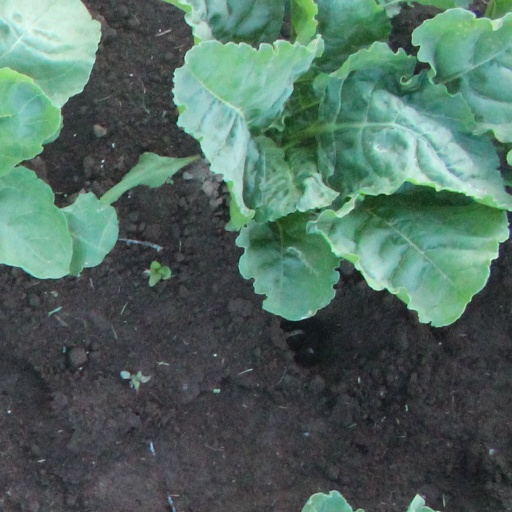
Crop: sugar beet